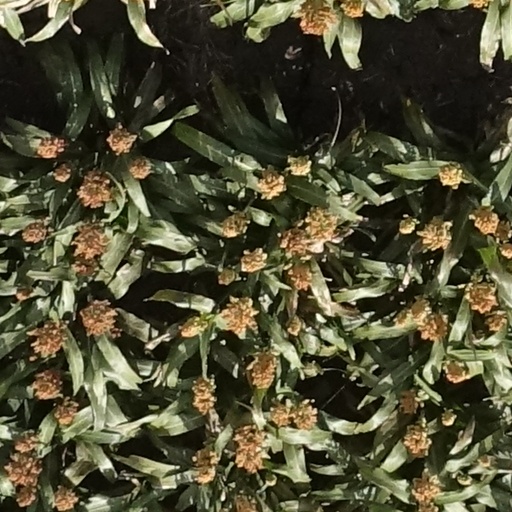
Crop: sorghum